Lou Gish

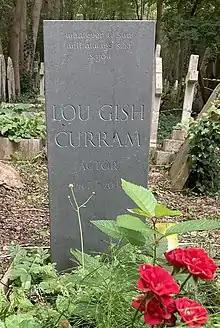
Grave of Lou Gish in Highgate Cemetery

She was born Louise Mikel Henrietta Marie Curram in 1967, the elder daughter of actors Sheila Gish and Roland Curram. She was raised in London and originally wanted to be an artist rather than an actor. She trained in Camberwell and earned a bachelor's degree at the Camberwell College of Arts.